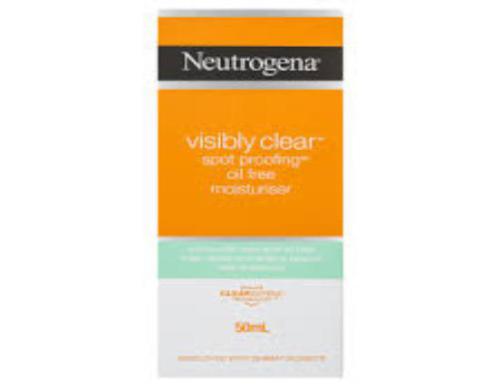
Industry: Necessities